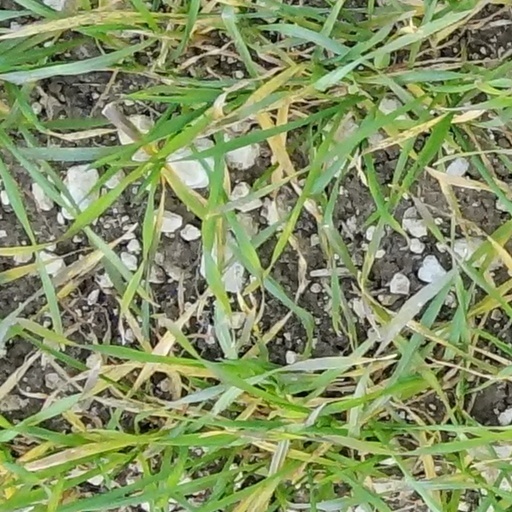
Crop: wheat